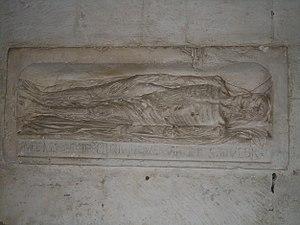
Inscription sous le transi
Ouanne est une commune française située dans le département de l'Yonne en région Bourgogne-Franche-Comté.